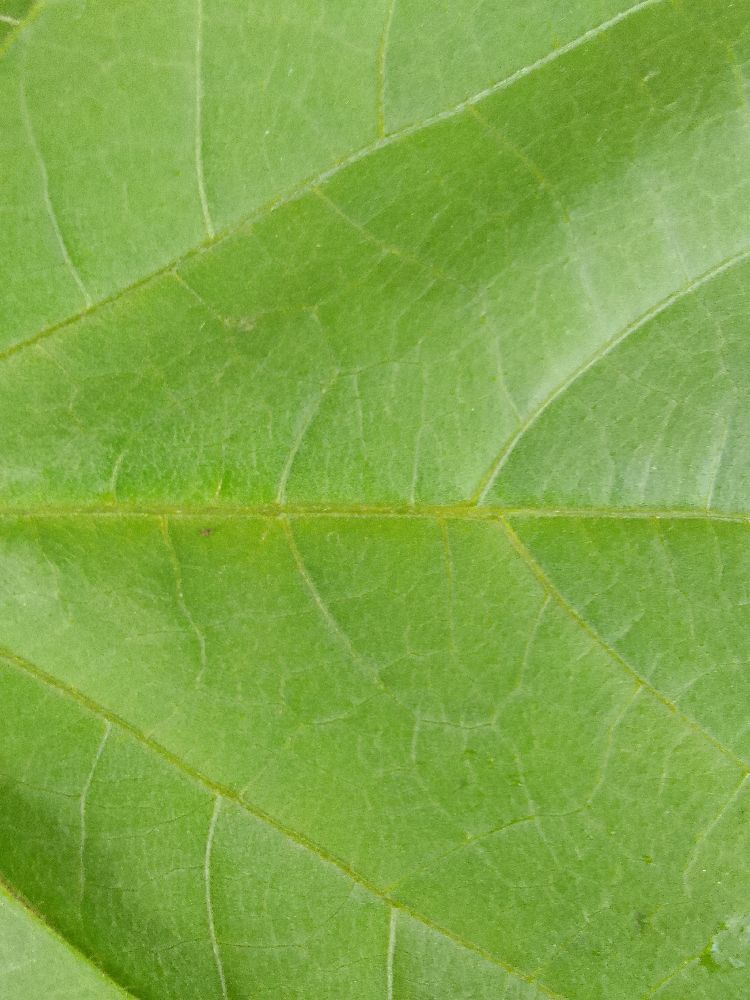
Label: healthy